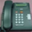
Label: telephone